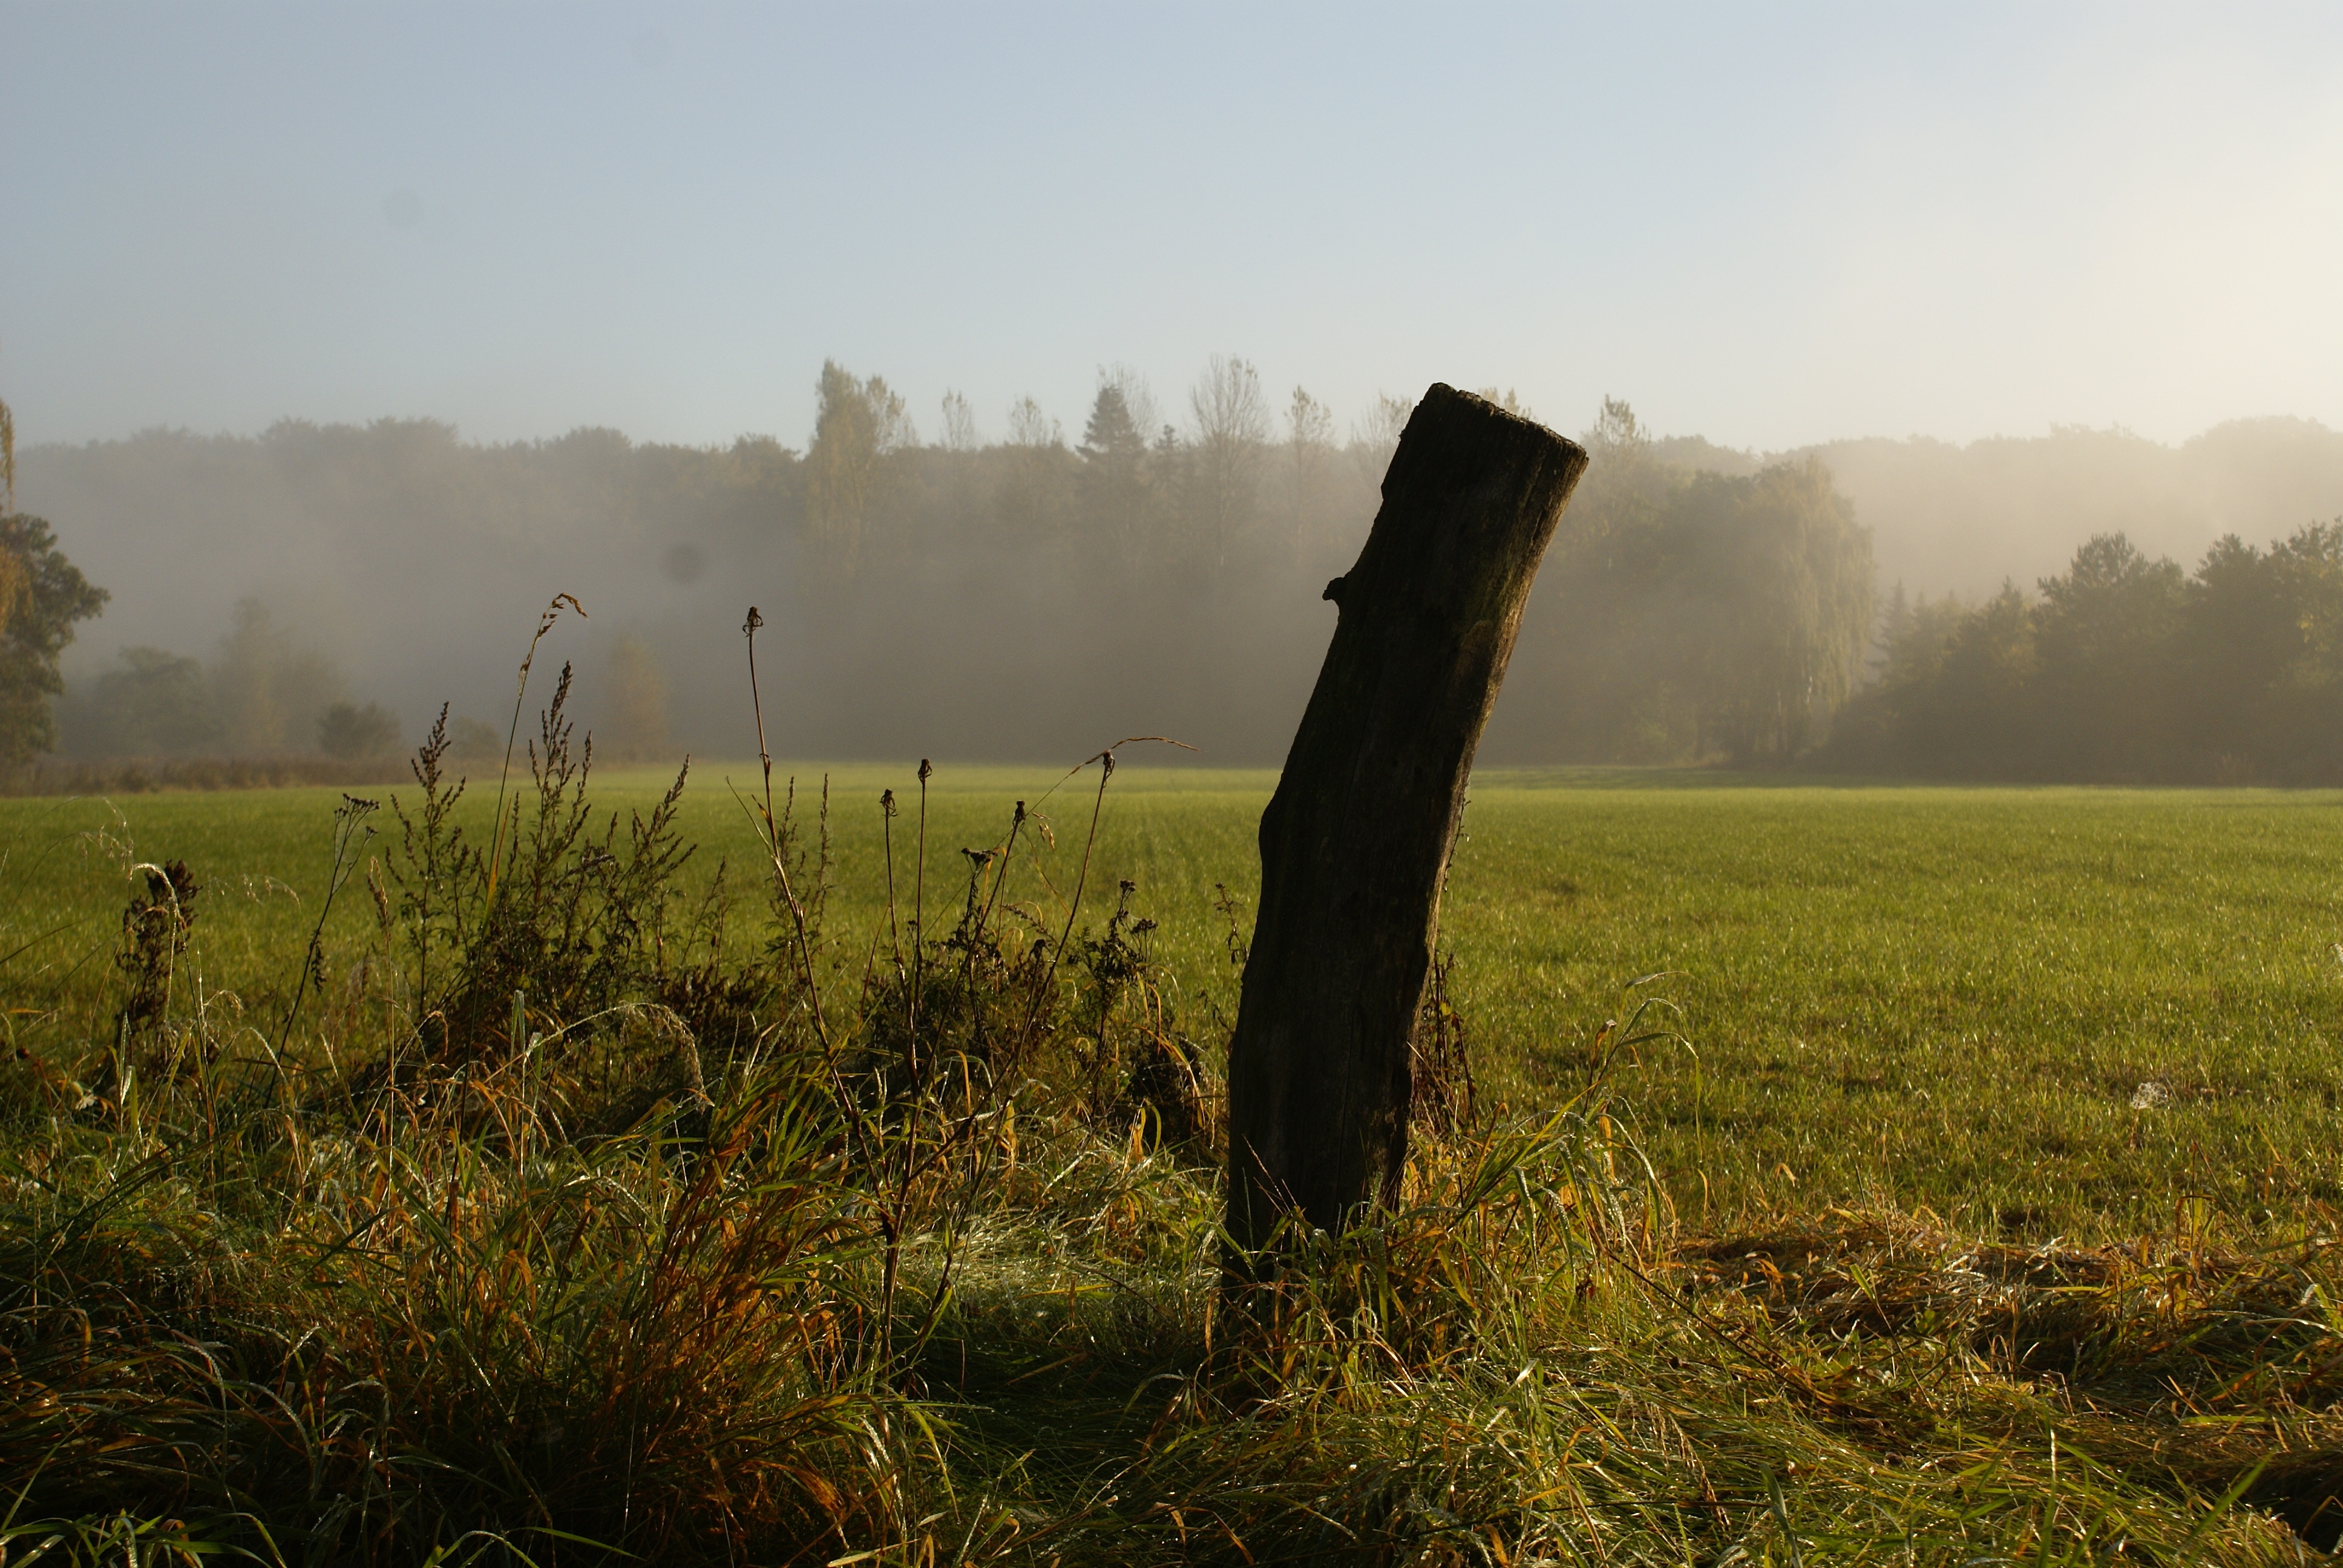
landscape, tree, nature, grass, horizon, wilderness, fog, mist, field, meadow, prairie, sunlight, morning, hill, green, crop, autumn, agriculture, plain, grassland, wetland, habitat, morgenstimmung, rural area, fence post, natural environment, atmospheric phenomenon, grass family